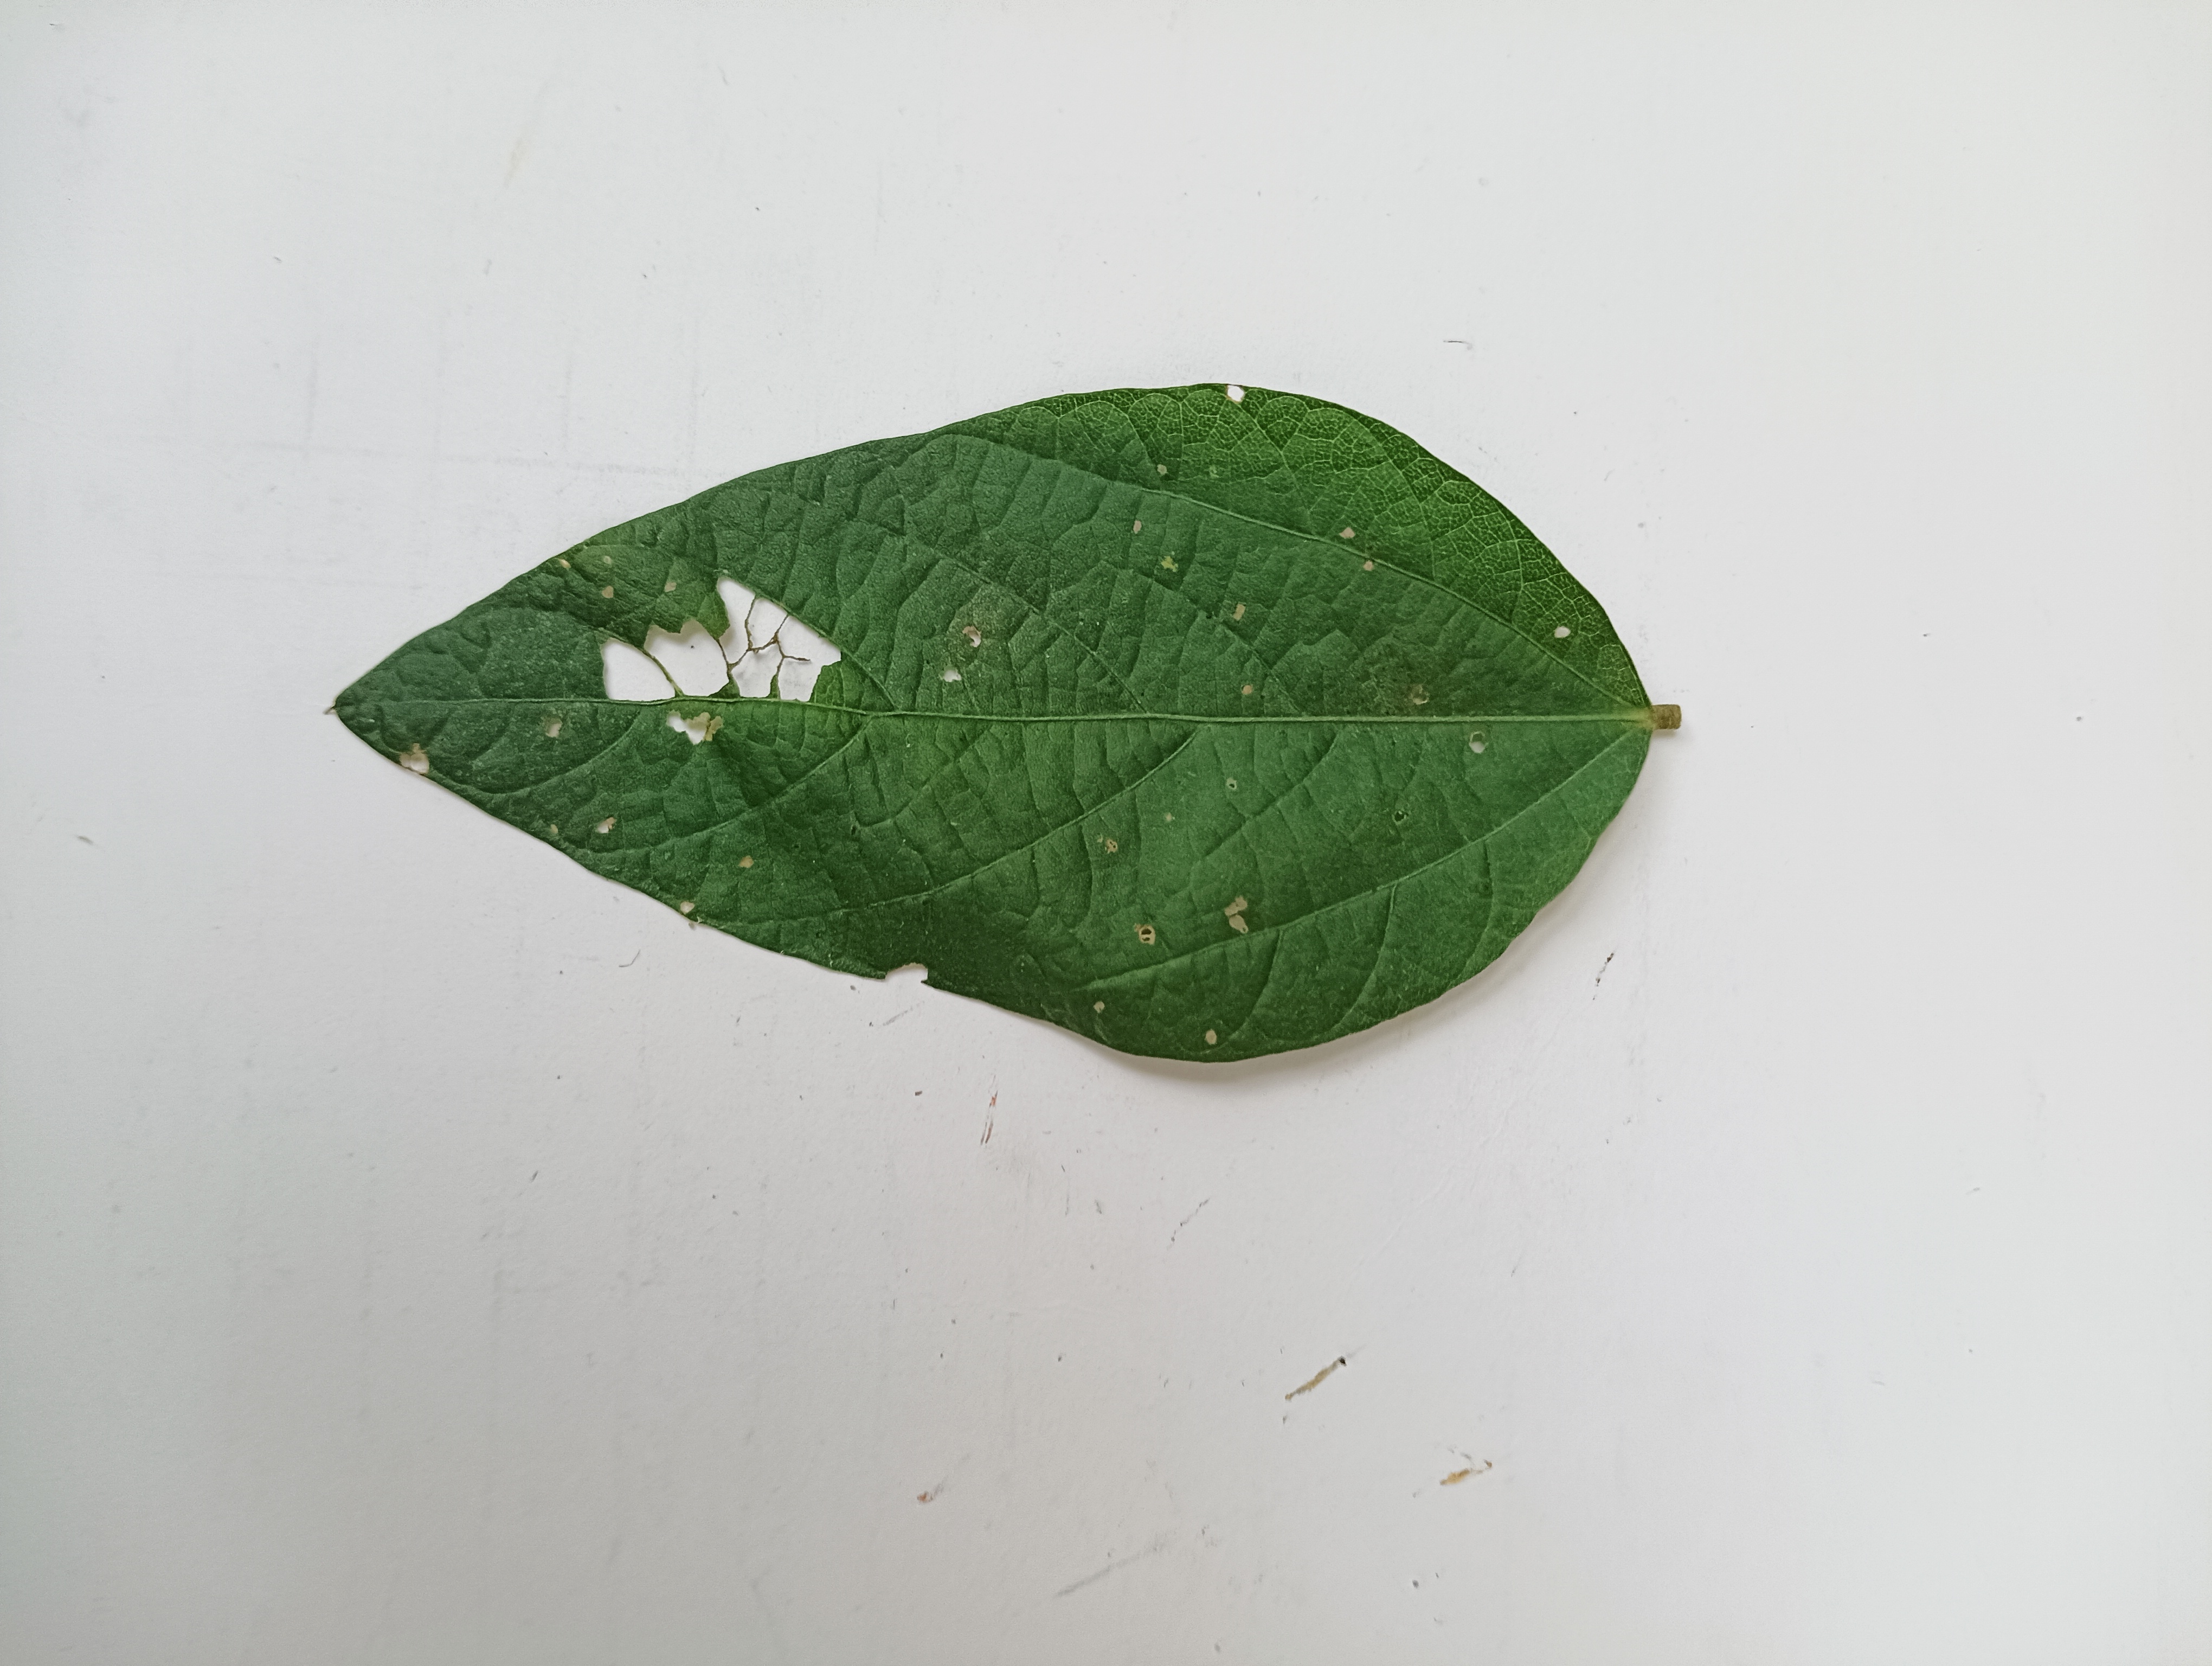
Label: Bacterial leaf Blight